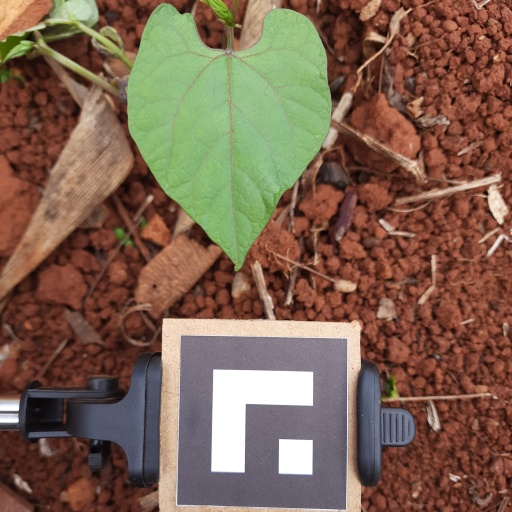
Observations: flat surface, no eating holes, under cloudy sky